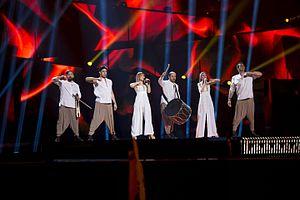
La Grèce participe au Concours Eurovision de la chanson, depuis sa dix-neuvième édition, en 1974, et l’a remporté à une reprise, en 2005.